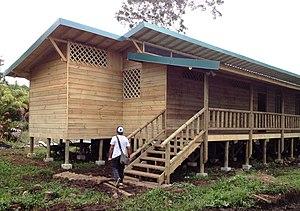
L'île Calero est une île fluviale du Costa Rica située à l'extrême nord-est de ce pays, dans la province de Limón. Elle est l'île la plus grande du pays et fait partie, avec l'île Brava au sud, de la réserve naturelle nationale de Barra del Colorado.